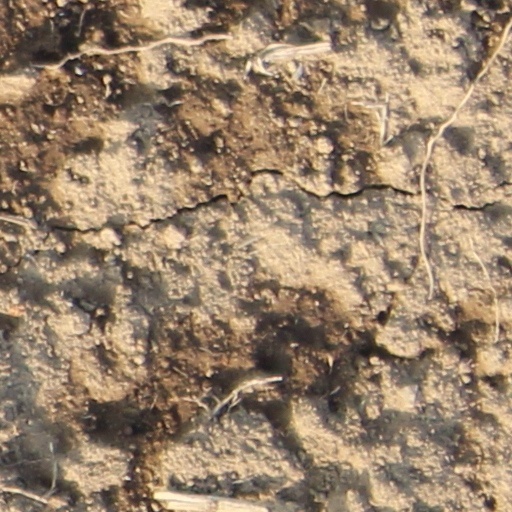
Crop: wheat